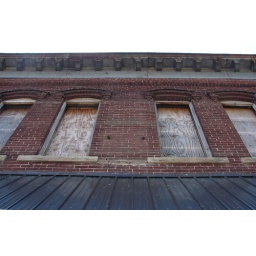
The third floor windows of the old theatre in our town that's currently being renovated. The third floor has a dance studio.